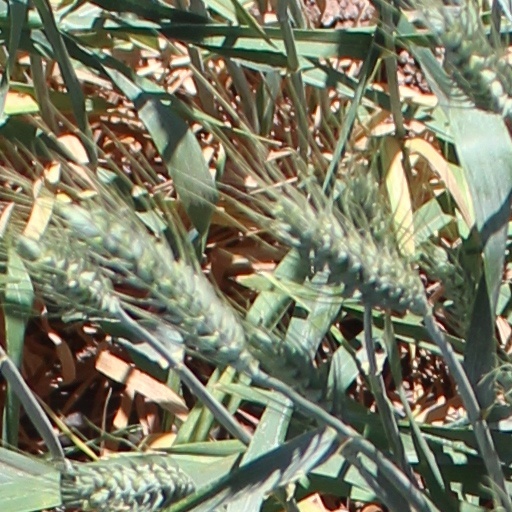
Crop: wheat